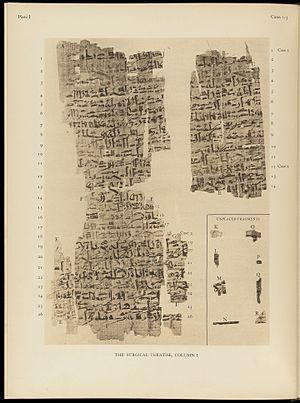
Le papyrus Edwin Smith est le plus ancien document connu traitant de chirurgie, Il fut rédigé, ou plus probablement recopié, vers 1500 avant notre ère, sous les XVIᵉ et XVIIᵉ dynasties, à la Deuxième Période intermédiaire de l’Égypte antique. Il s'agit principalement d'un traité de chirurgie de guerre décrivant quarante-huit sortes de blessures, fractures, luxations ou tumeurs et leur traitement.